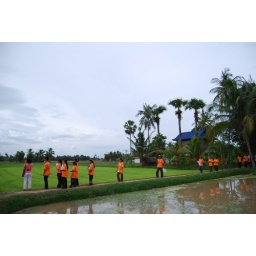
It's not a political rally, these farmers are wearing a bird flu promotional shirt in Cambodia